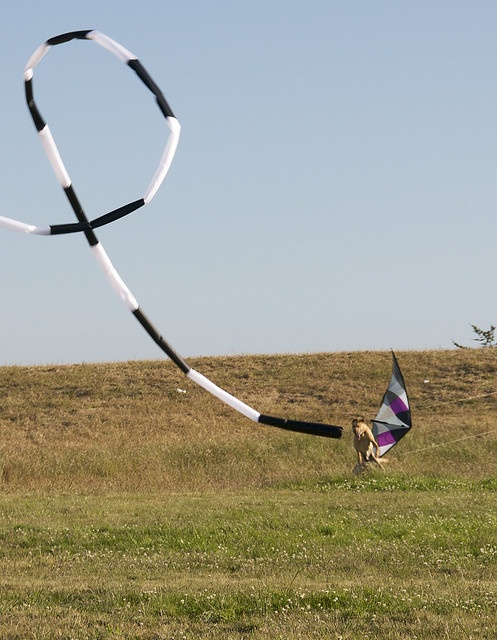
A large white and black rope attached to an umbrella.
A dog in a field with kites in the sky.
A kite in a field is a long tube.
a person with an umbrella and a kite
A boy flying a kite in the middle of a field.